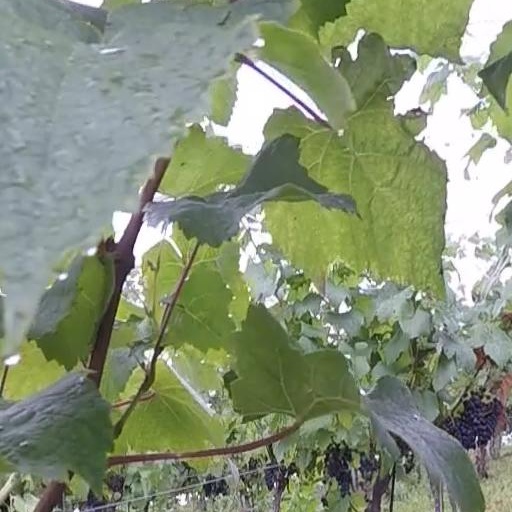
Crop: grape